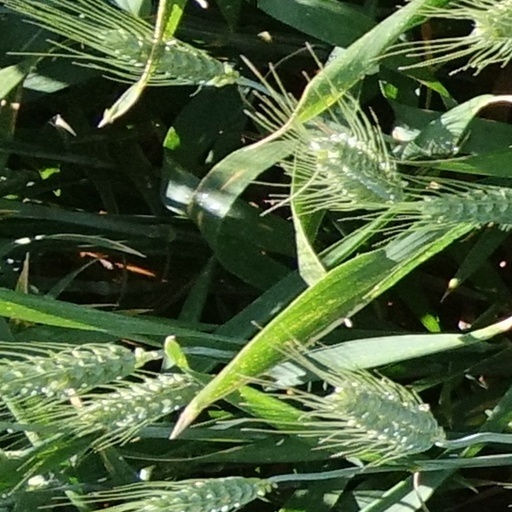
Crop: wheat